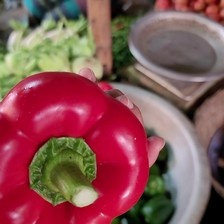
Label: capsicum